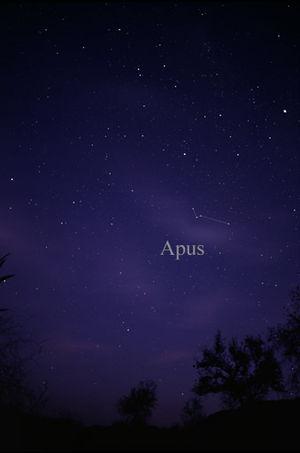
L’Oiseau de Paradis est une constellation méridionale faiblement visible.